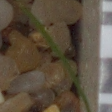
Label: loose_silkybent